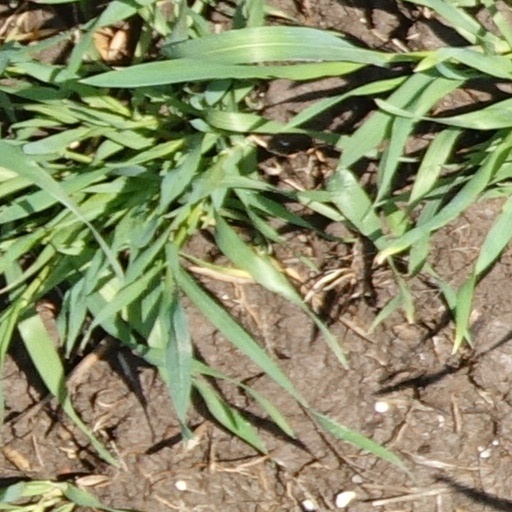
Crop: wheat